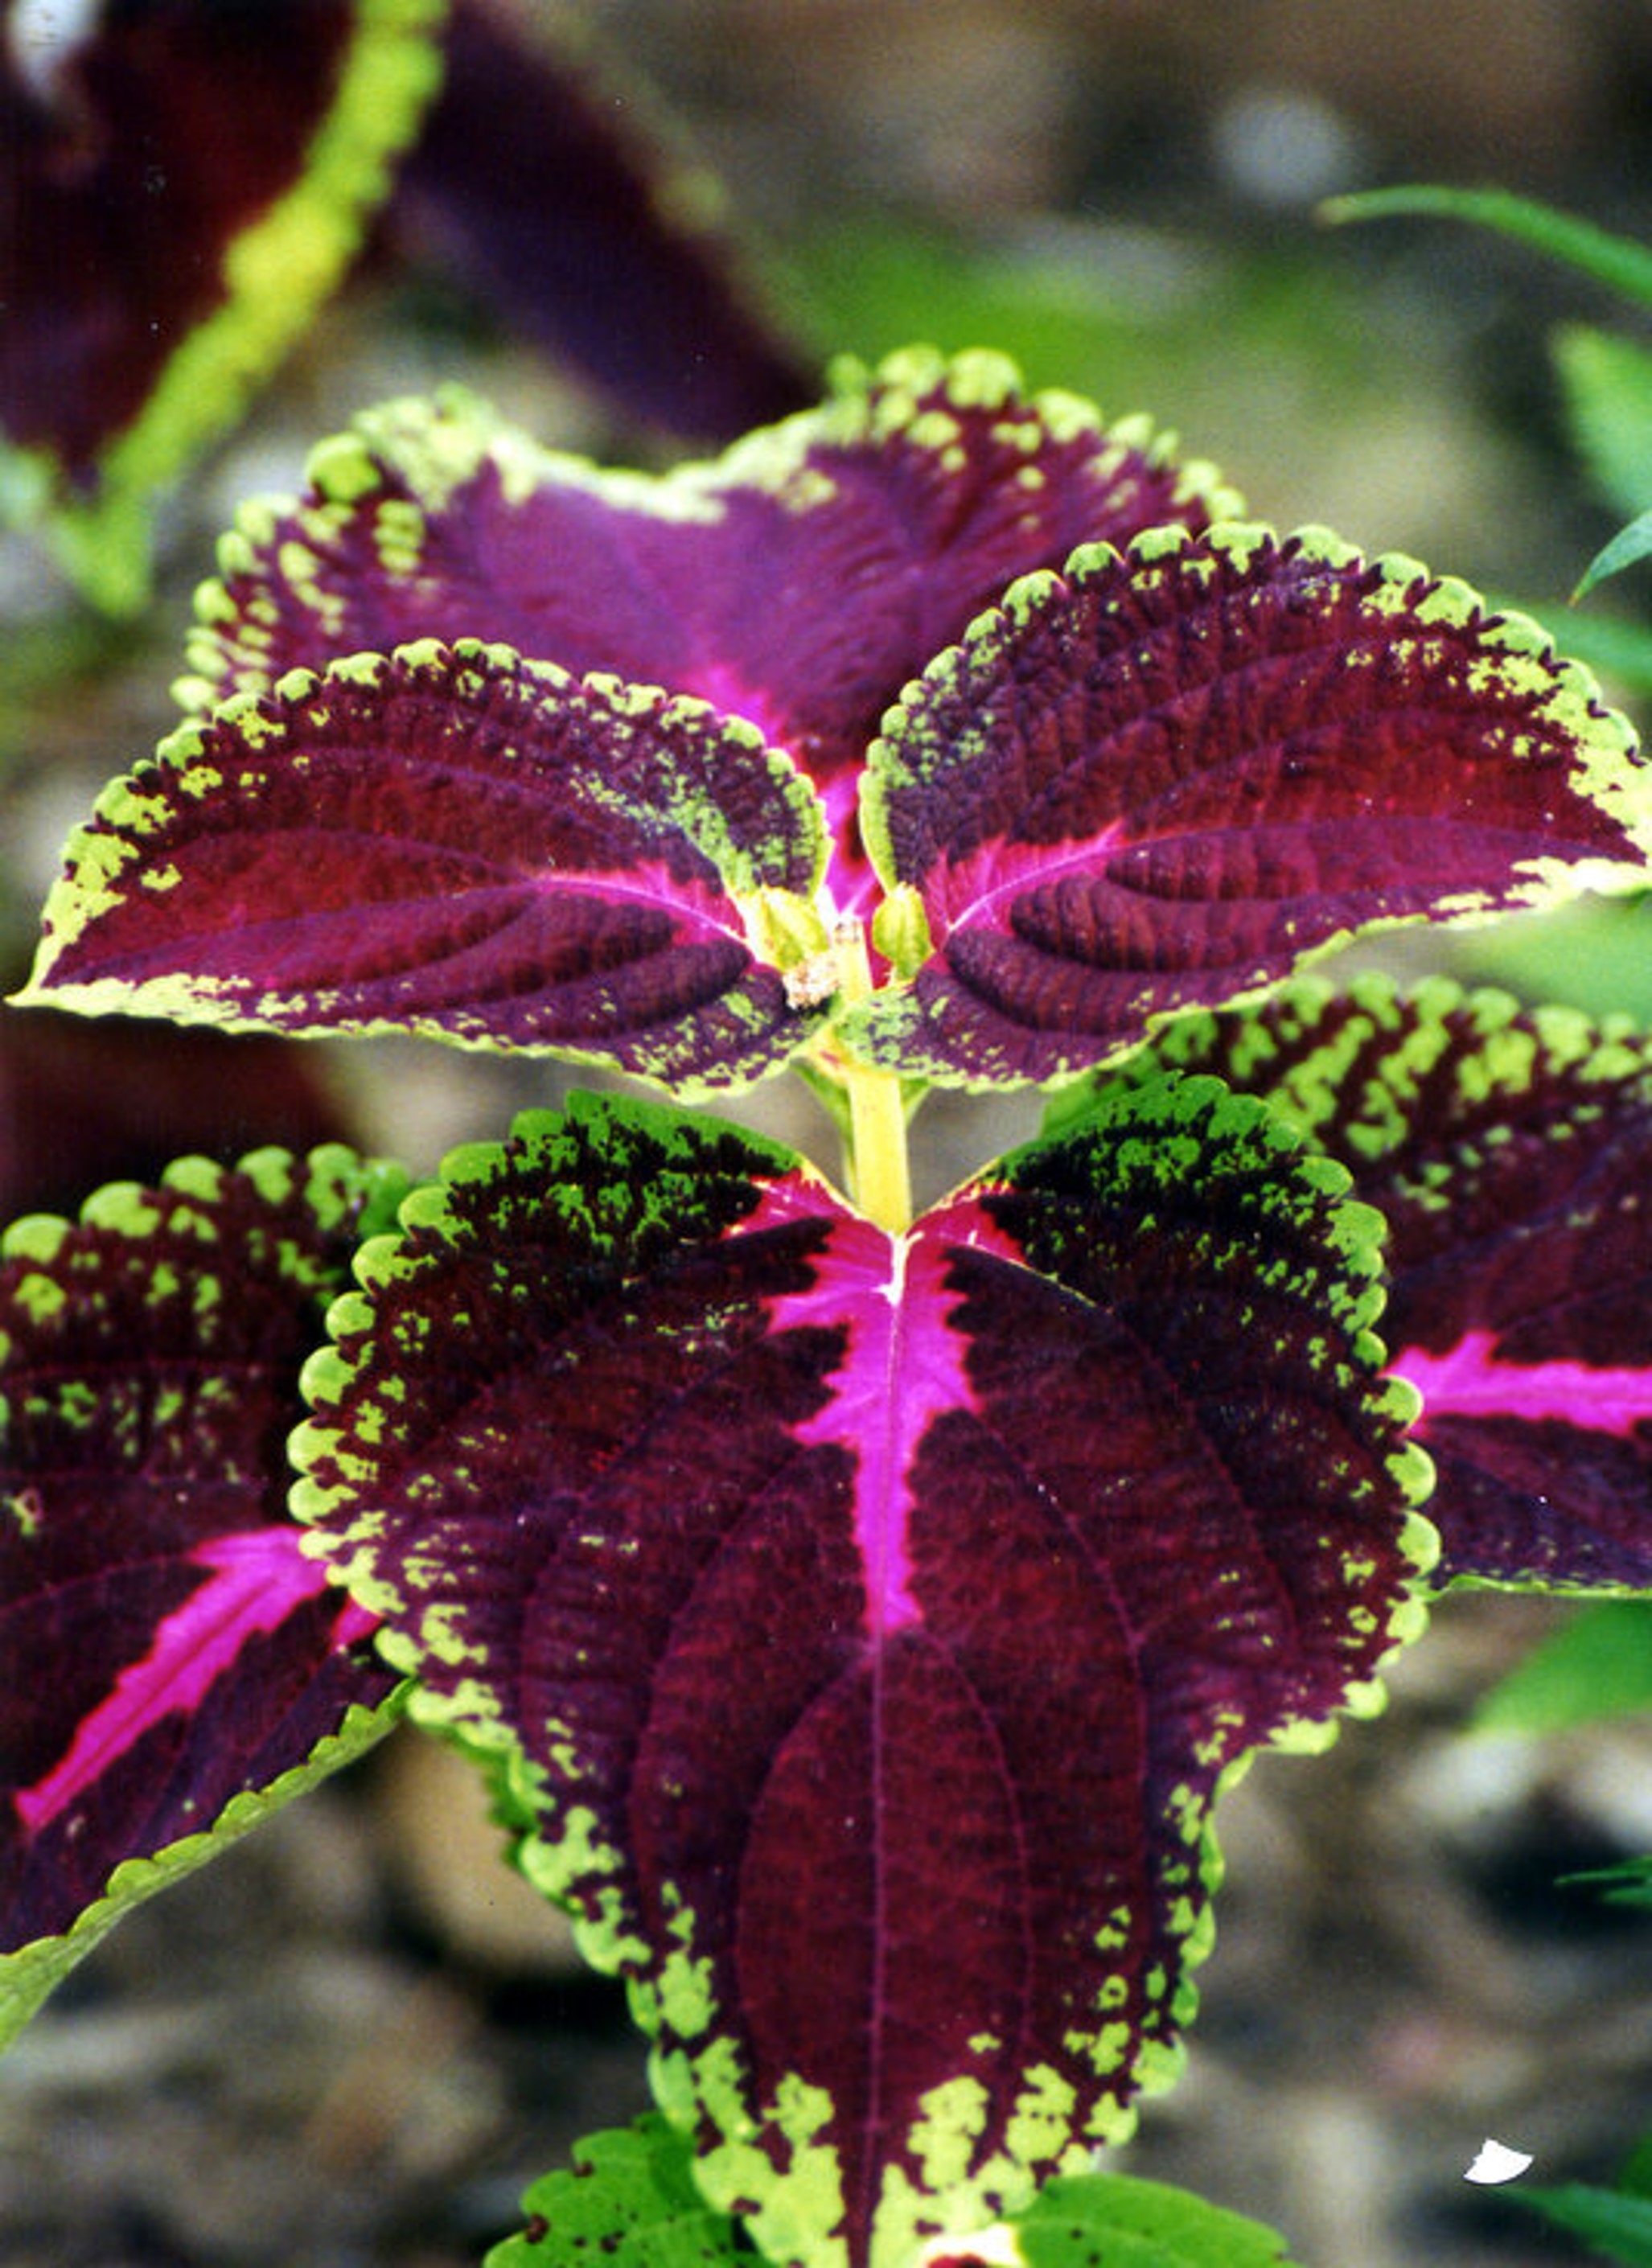
nature, outdoor, plant, ground, photography, leaf, flower, purple, petal, bloom, green, herb, natural, botany, garden, pink, flora, wildflower, close up, leaves, gardening, violet, yard, cover, macro photography, flowering plant, annual plant, land plant